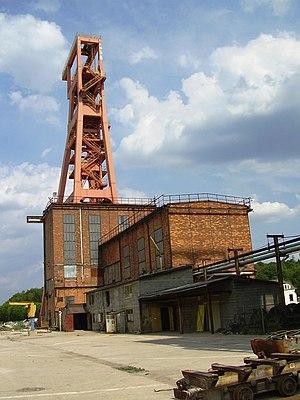
siege la Houve Creutzwald